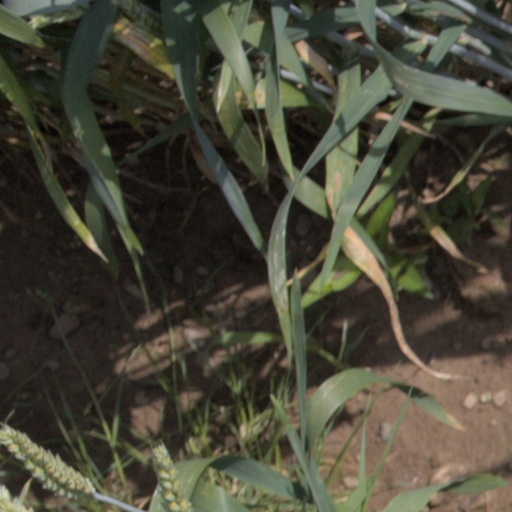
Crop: wheat